Catherine de' Medici's patronage of the arts

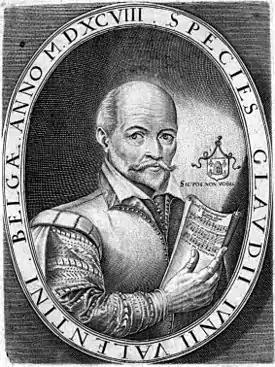
Claude Le Jeune, the leading composer of the day, wrote music for Catherine de' Medici's entertainments and for court ceremonies and religious occasions

Over the years, Catherine increased the element of dance in her festive entertainments, and it became the norm for a major ballet to climax each series of magnificences. The "Ballet Comique de la Reine", devised under Catherine's influence, by Queen Louise for the Joyeuse Magnificences of 1581, is regarded by historians as the moment when the "ballet de cour" assumed the character of a new art form. The theme of the entertainment was an invocation of cosmic forces to aid the monarchy, which at that time was threatened by the rebellion not only of Huguenots but of many Catholic nobles. Men were shown as reduced to beasts by Circe, who held court in a garden at one end of the hall. Louise and her ladies, costumed as naiads, entered on a chariot designed as a fountain and then danced a ballet of thirteen geometric figures. After being turned to stone by Circe, they were freed to dance a ballet of forty geometric figures. Four groups of dancers, each wearing a different-coloured costume, moved through a sequence of patterns, including squares, triangles, circles, and spirals.